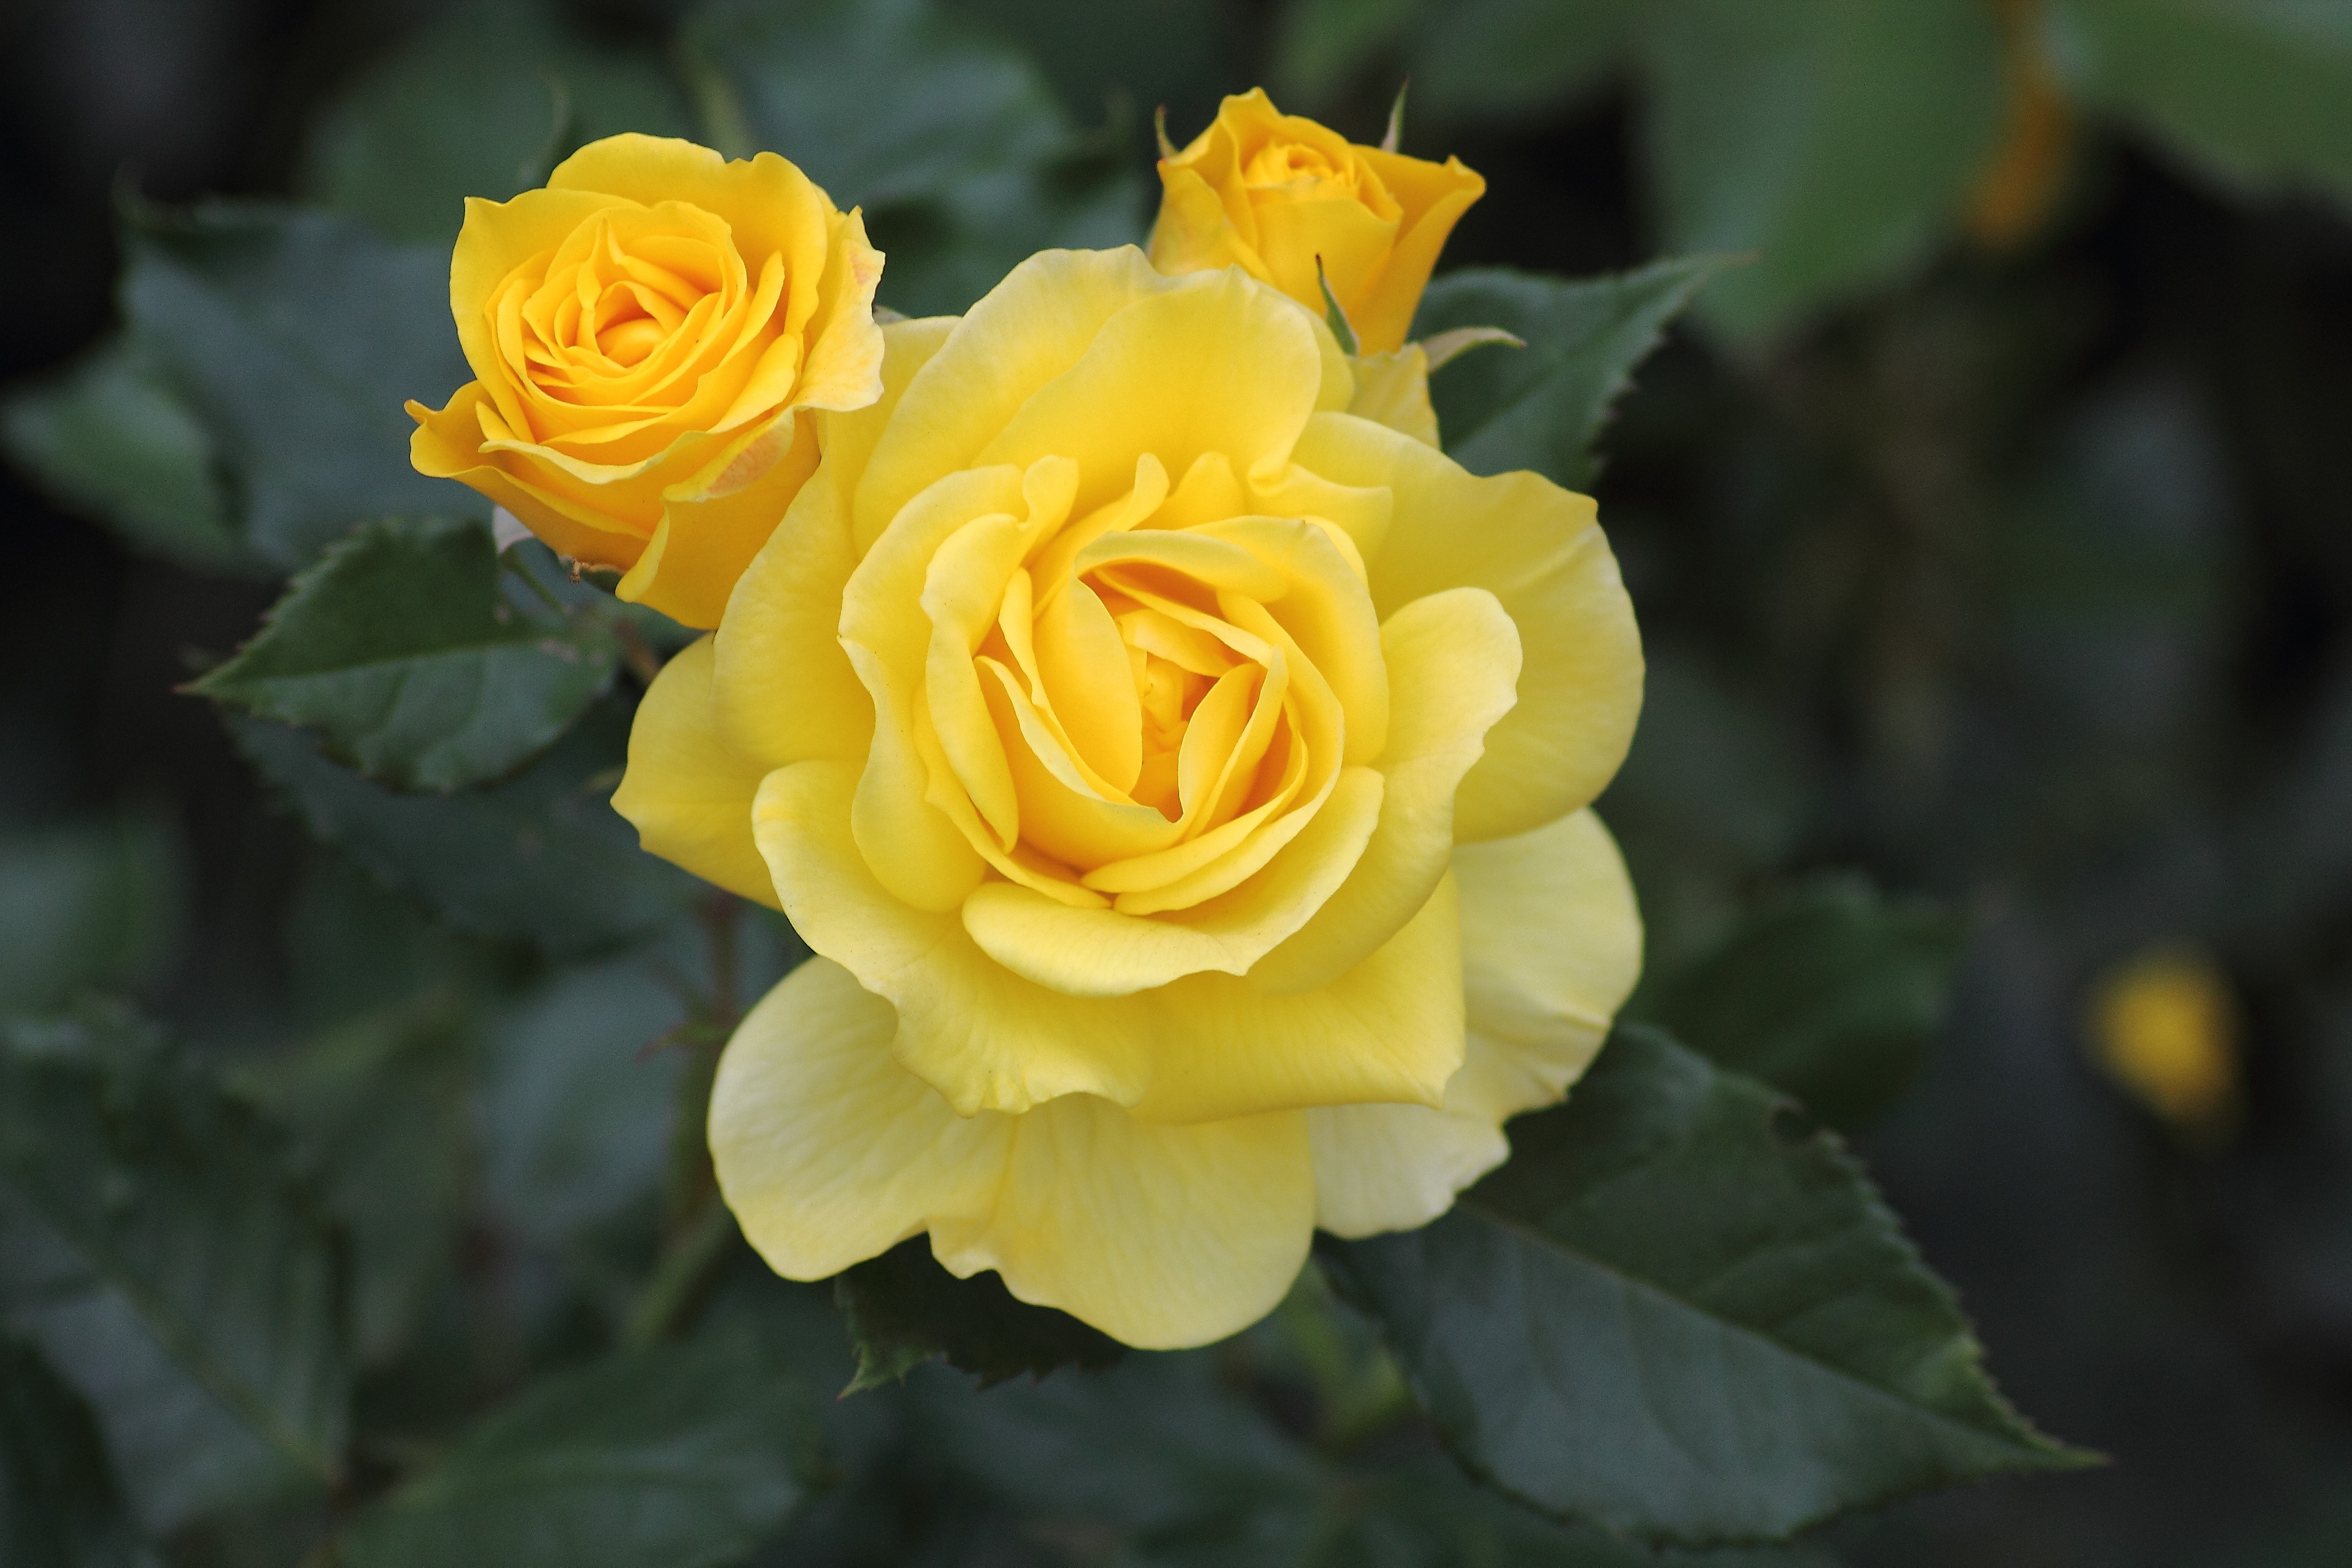
nature, blossom, plant, flower, petal, bloom, rose, yellow, garden, shrub, floribunda, flowering plant, garden roses, rose family, herbaceous plant, china rose, annual plant, plant stem, rosa centifolia, rose order, austrian briar, rosa wichuraiana